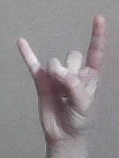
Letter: la